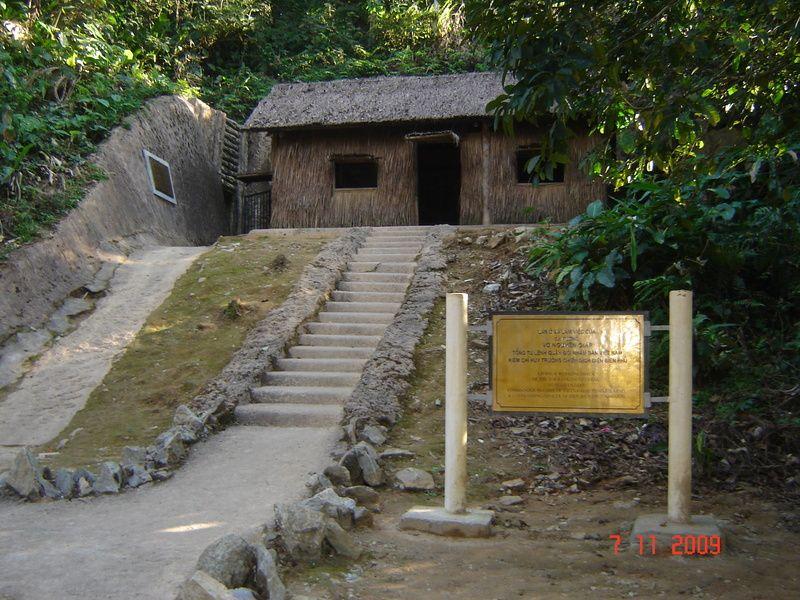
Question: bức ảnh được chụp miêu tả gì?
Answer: bức ảnh chụp một ngôi nhà tranh